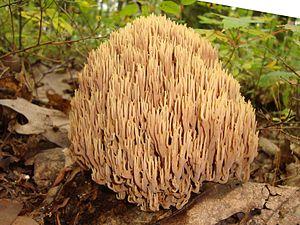
Ramaria est un genre de champignons basidiomycètes de la famille des Gomphaceae qui comportent un peu plus de 230 espèces. Ce sont principalement des espèces clavaroïdes.
Les Gomphaceae sont une famille de champignons basidiomycètes de l'ordre des Gomphales, comprenant environ une douzaine de genres.